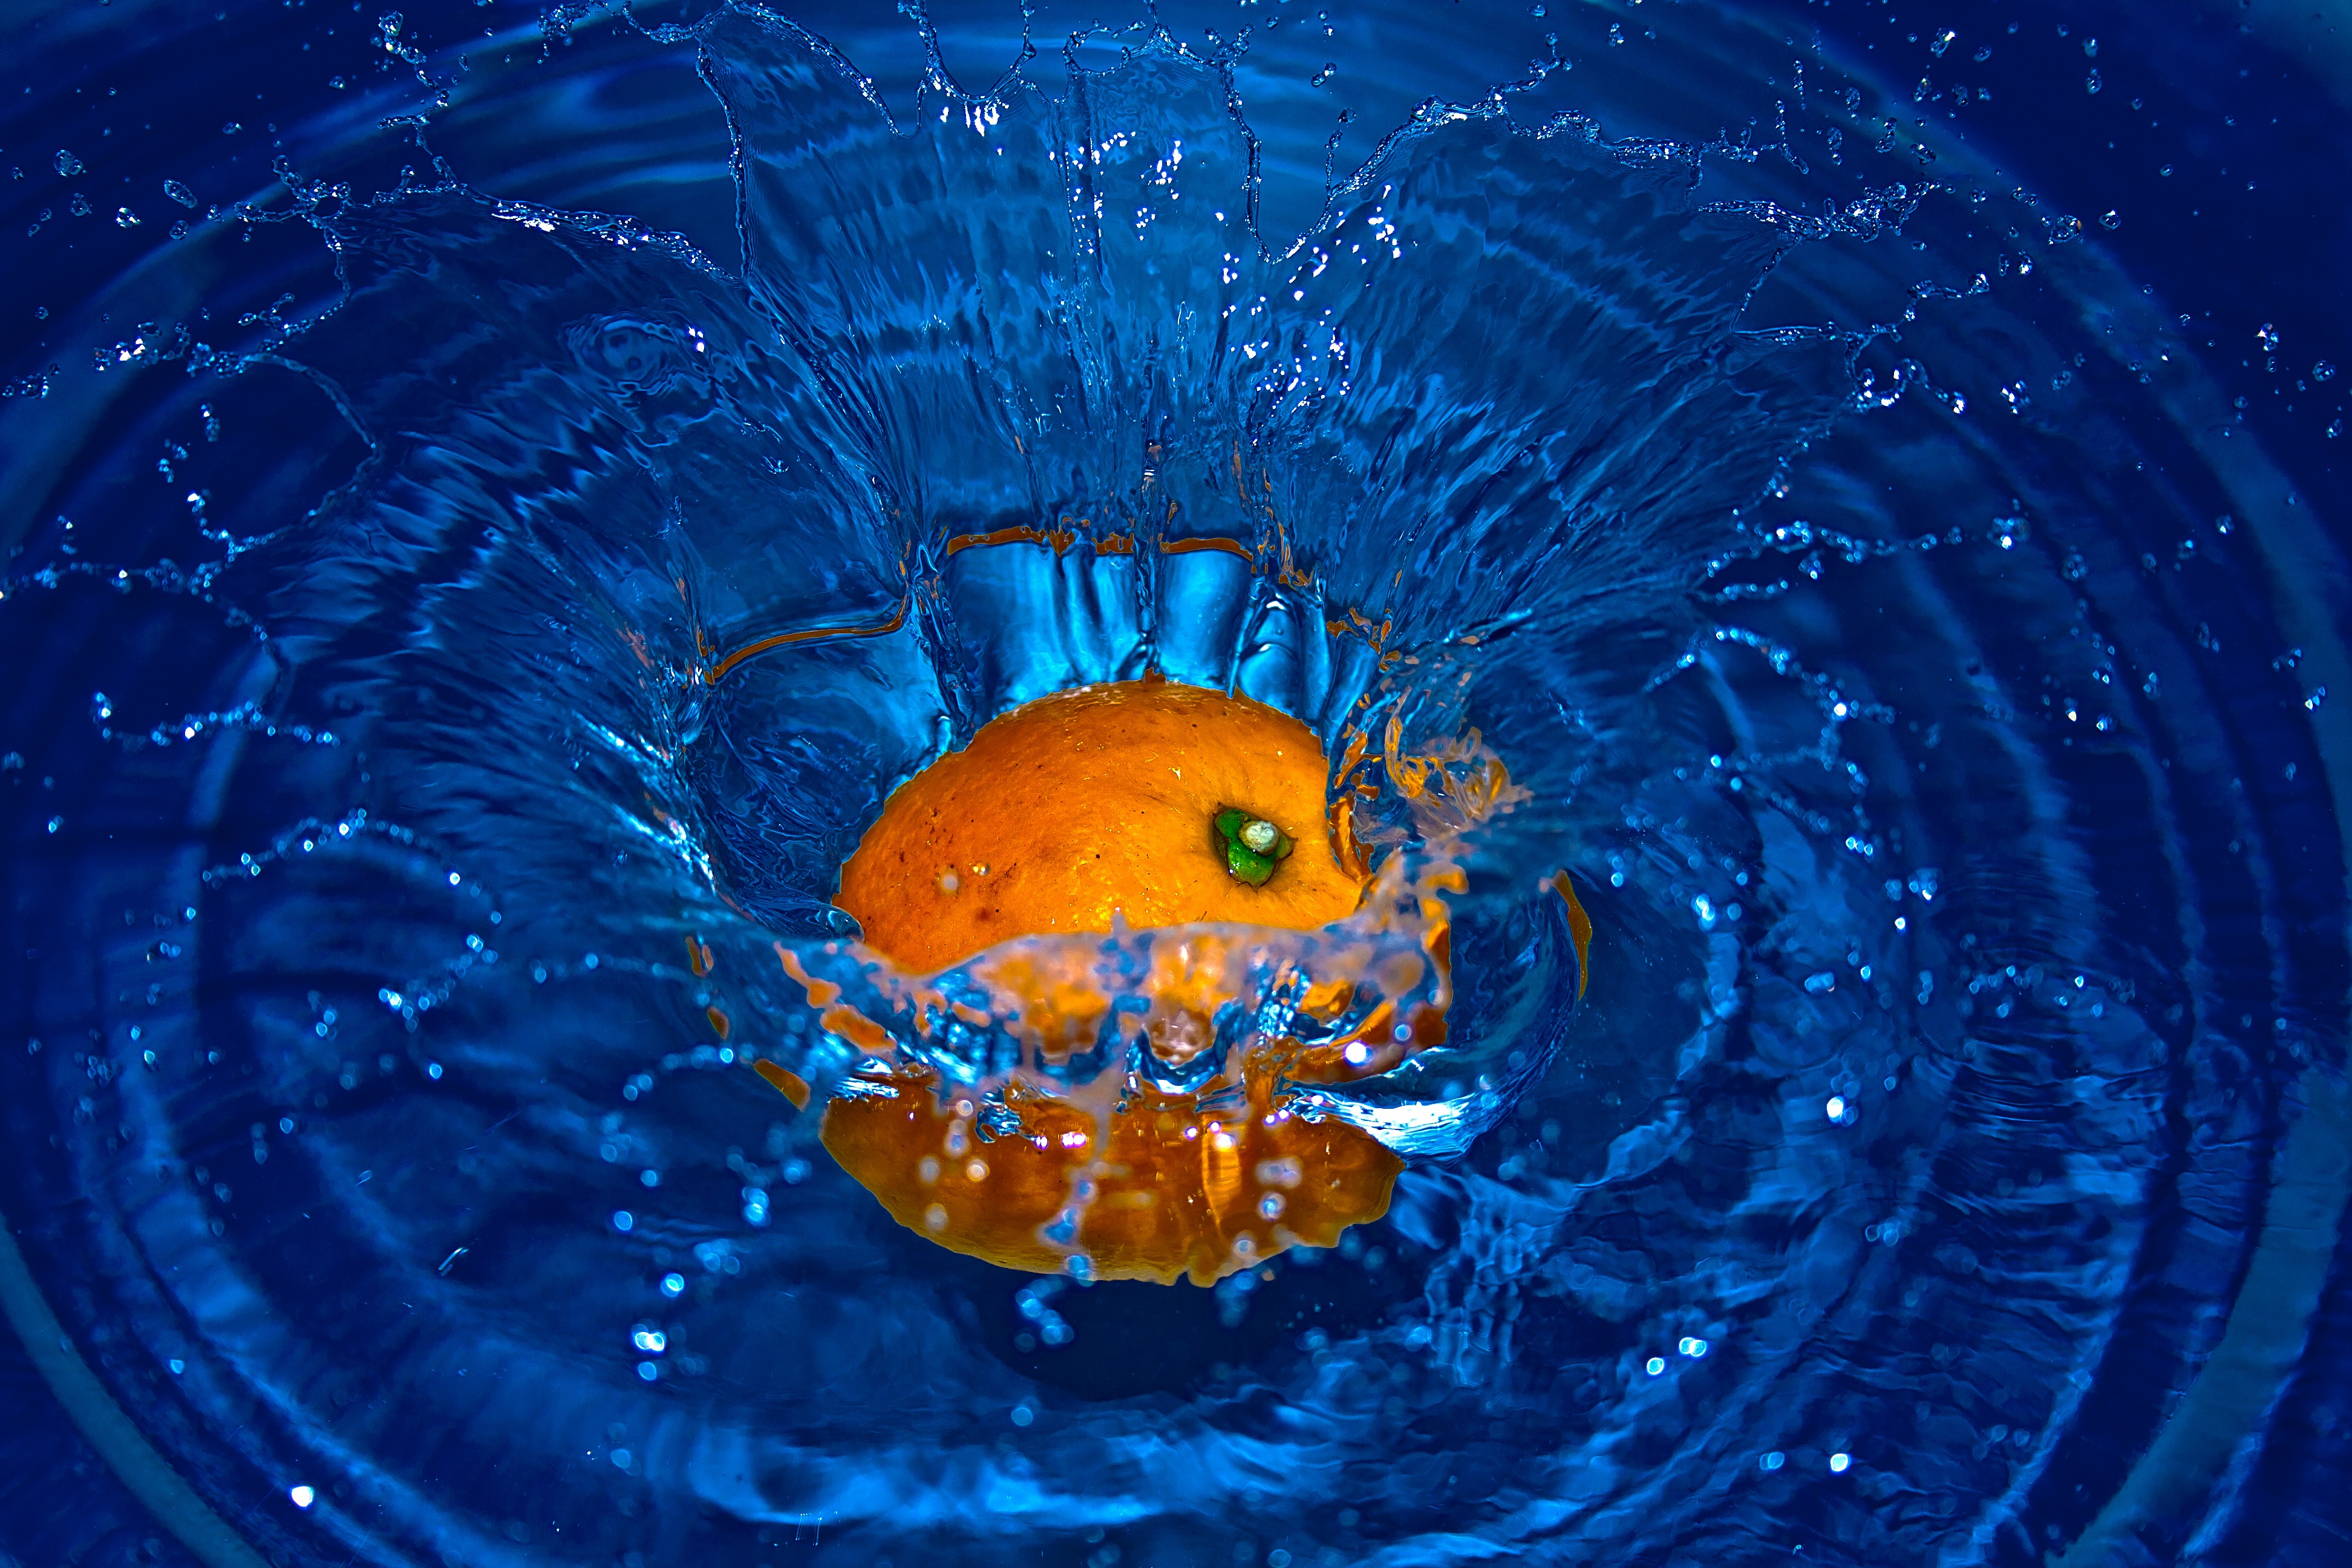
water, drop, fruit, flower, orange, food, splash, blue, circle, macro photography, computer wallpaper